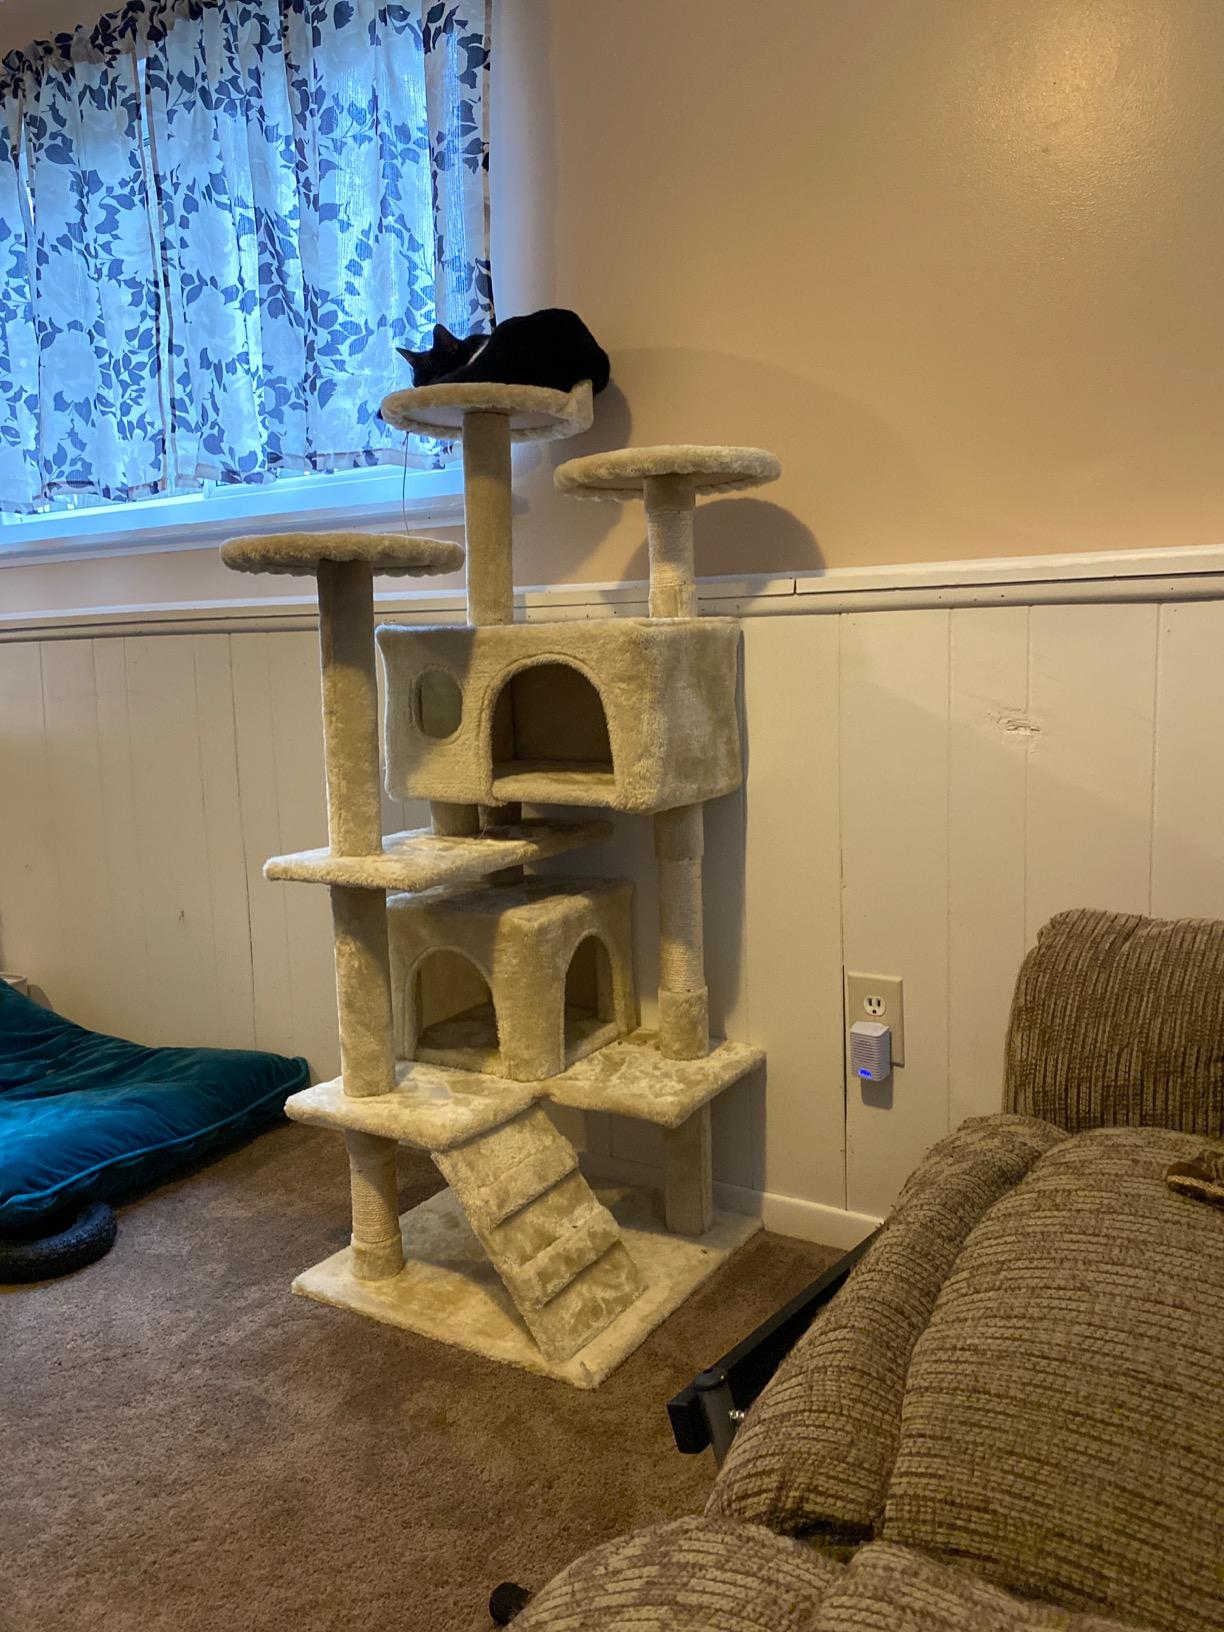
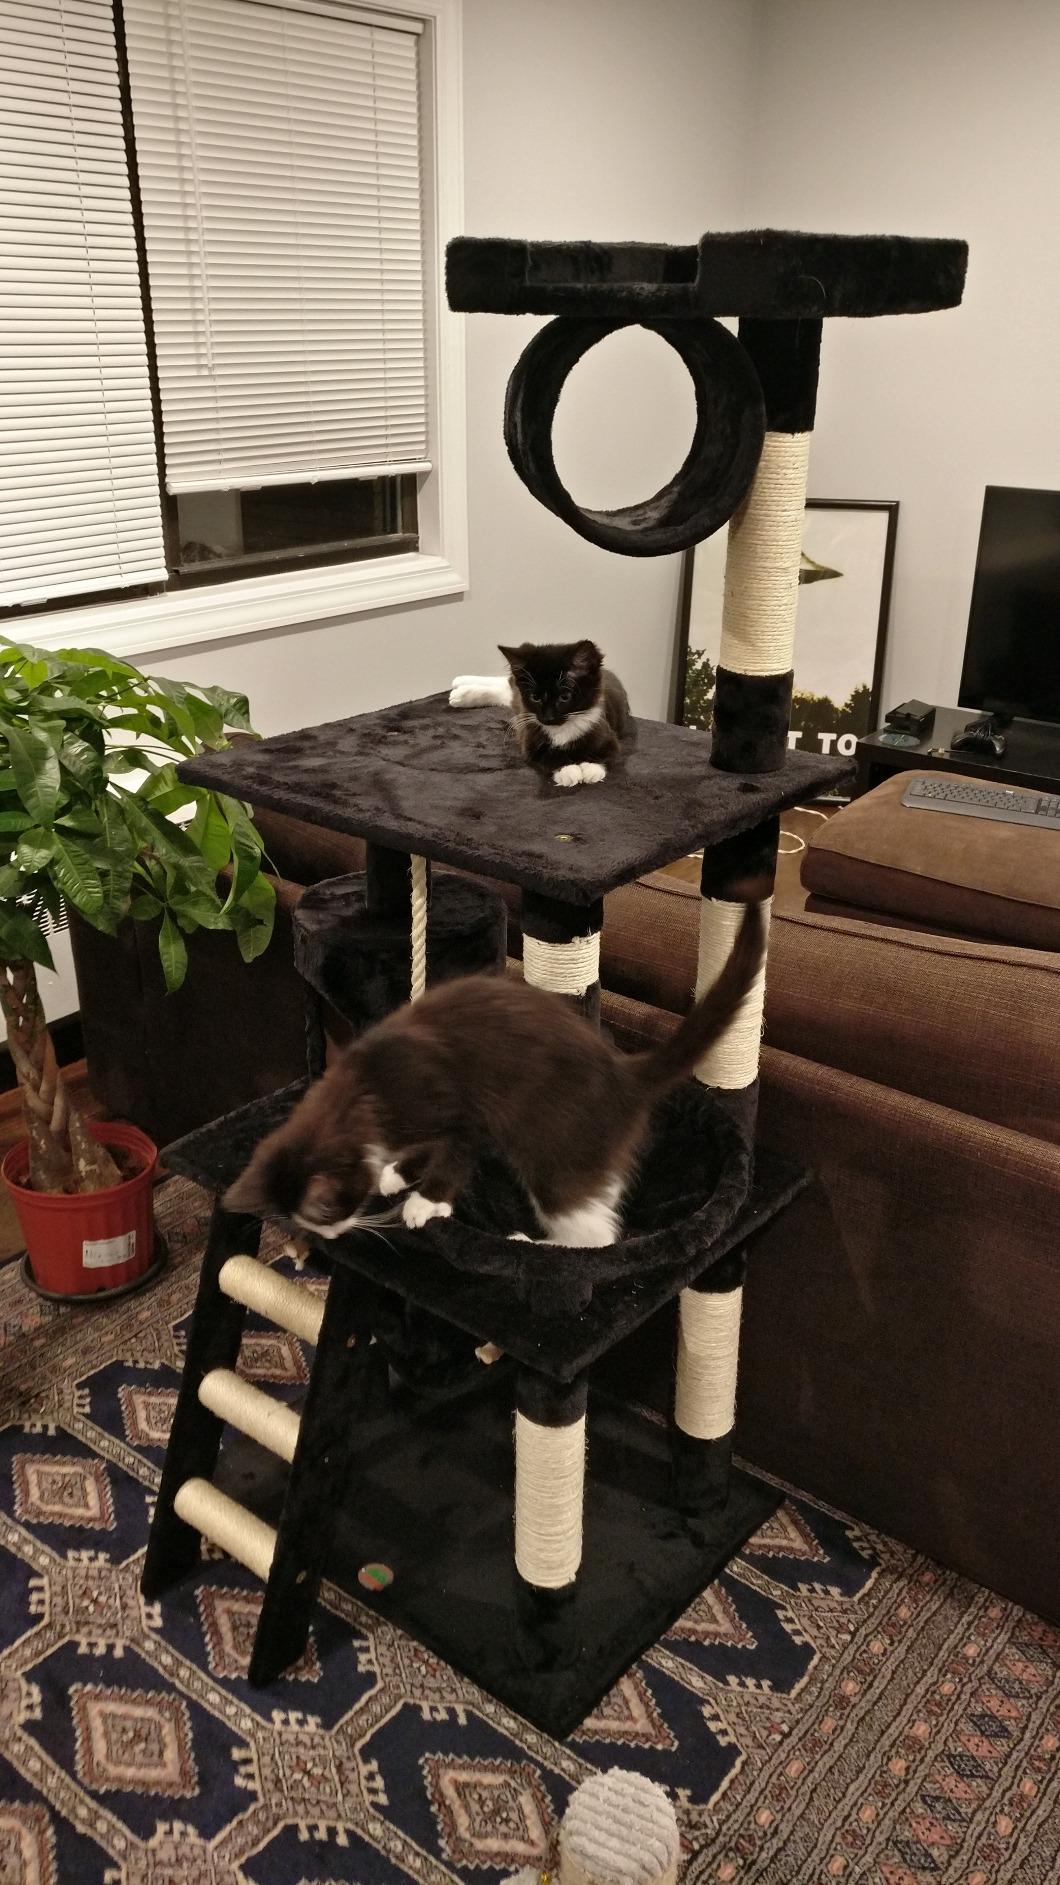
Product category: items_cat tree
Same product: no